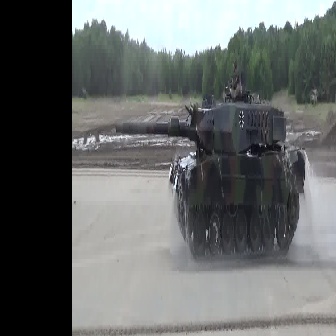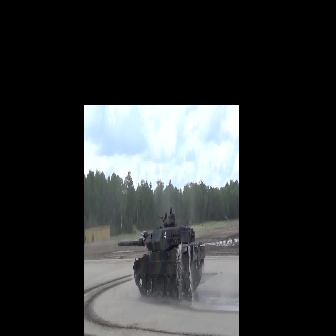
  Please identify the target specified by the bounding box [115,71,305,260] in the first image and locate it in the second image. Return the coordinates in [x_min,y_min,x_max,y_max] format.
Answer: [117,213,205,300]